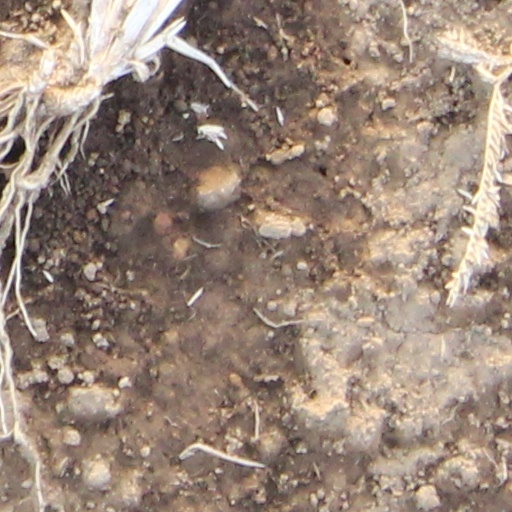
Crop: wheat